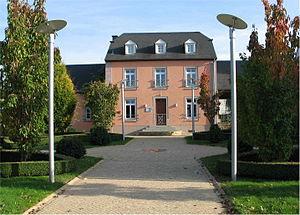
La maison communale de Vichten (Luxembourg) Lëtzebuergesch: D'Gemeng vu Viichten